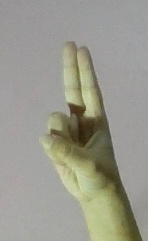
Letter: taa